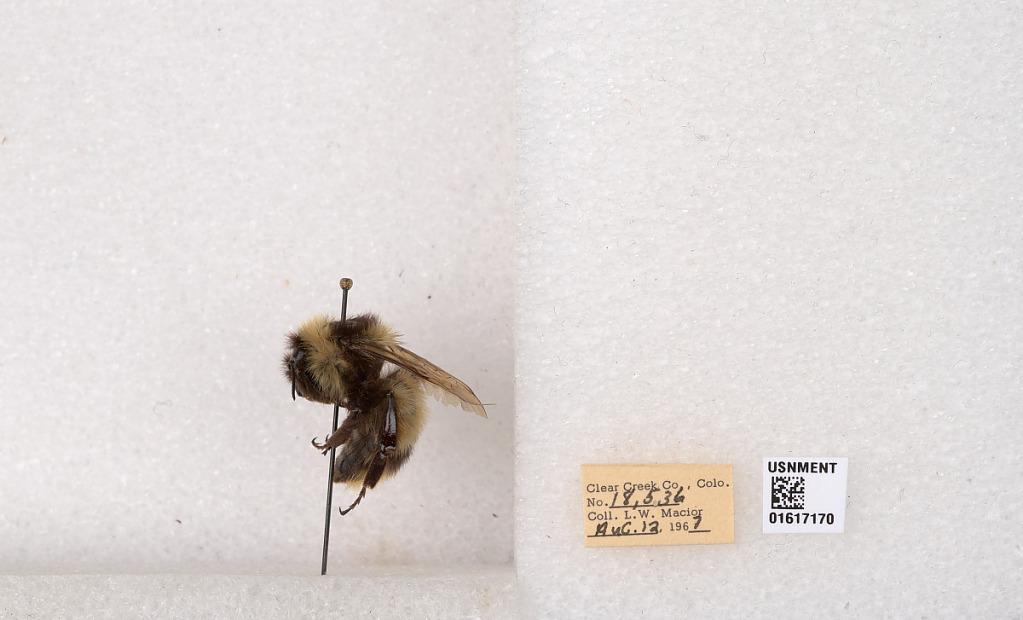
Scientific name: Bombus kirbyellus
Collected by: L. Macior
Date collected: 1967-8-12
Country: United States
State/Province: Colorado
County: Clear Creek
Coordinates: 39.6891, -105.644